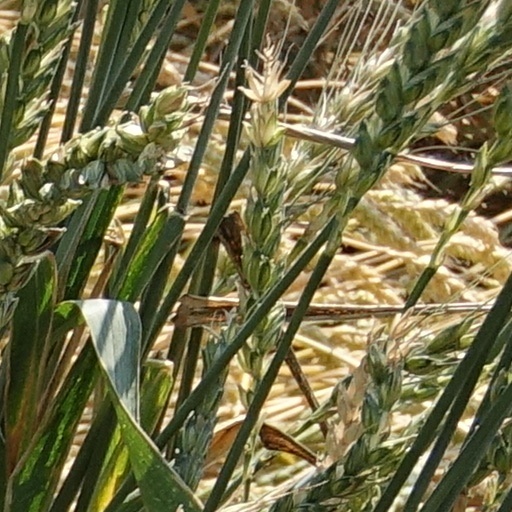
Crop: wheat